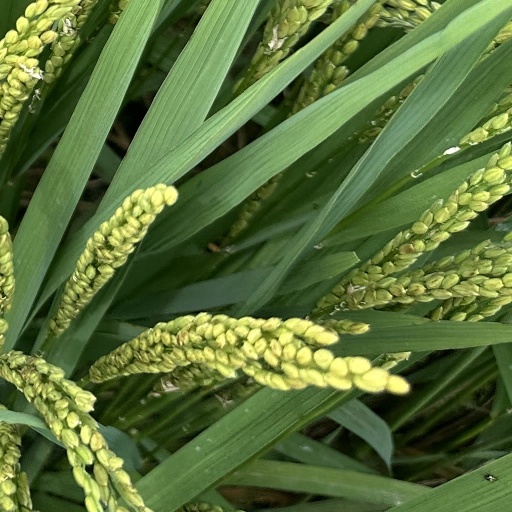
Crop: rice